Marion House and Marion Brothers Store

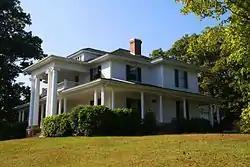
Marion House

Marion House and Marion Brothers Store also known as Jubal E. Marion—Richard Nathaniel Marion House and Oakcrest, is a historic home and general store located at Siloam, Surry County, North Carolina. The house was built over three periods in 1861, 1895, and 1913. It is a two-story, three-bay, double pile, Classical Revival/Southern Colonial-style frame dwelling. The 1913 remodeling was by prominent Winston-Salem architect Willard C. Northup. It features a two-story, Ionic order central portico and a one-story porch with Tuscan order columns that nearly encircles the house. The Marion Brothers Store was built about 1894, and is a two-story, brick commercial building. The property also includes the contributing wash house/smokehouse, a garage with a tool room/shop and a pump room, a fish pool, a carbide house, two chicken houses, a barn, a corn crib / granary, and two tobacco barns.